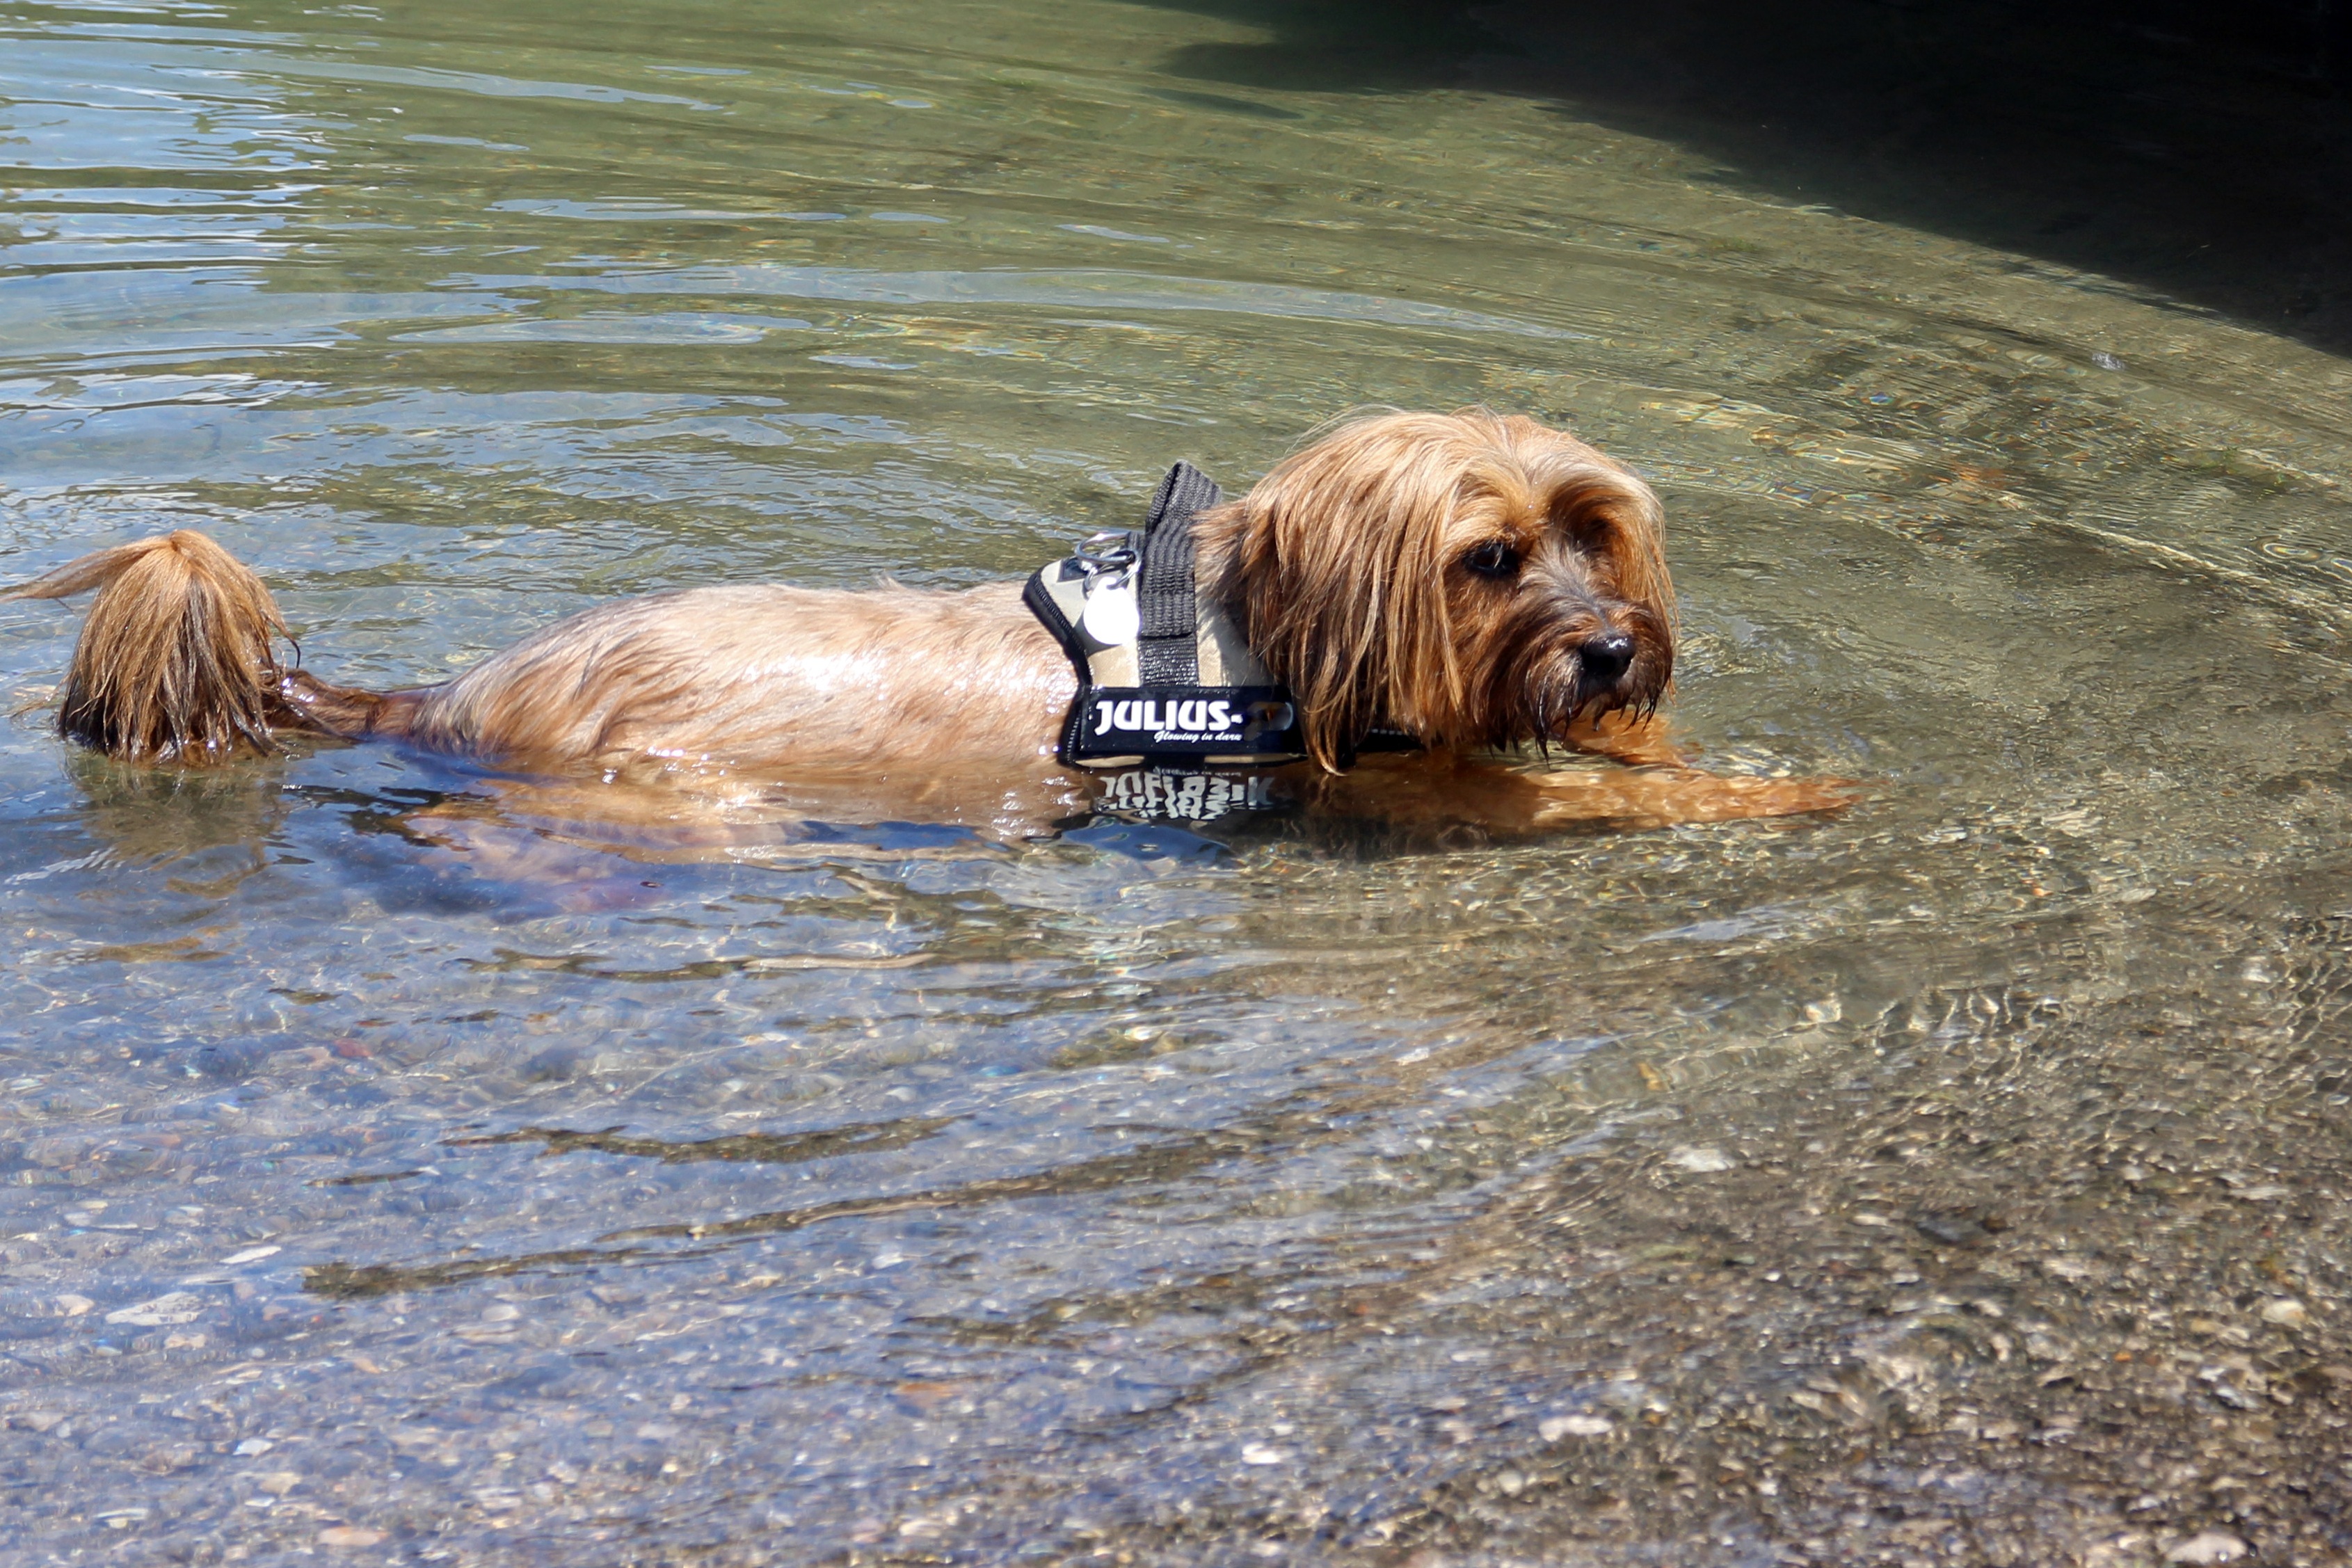
water, wet, dog, animal, swim, pet, mammal, vertebrate, waters, dog like mammal